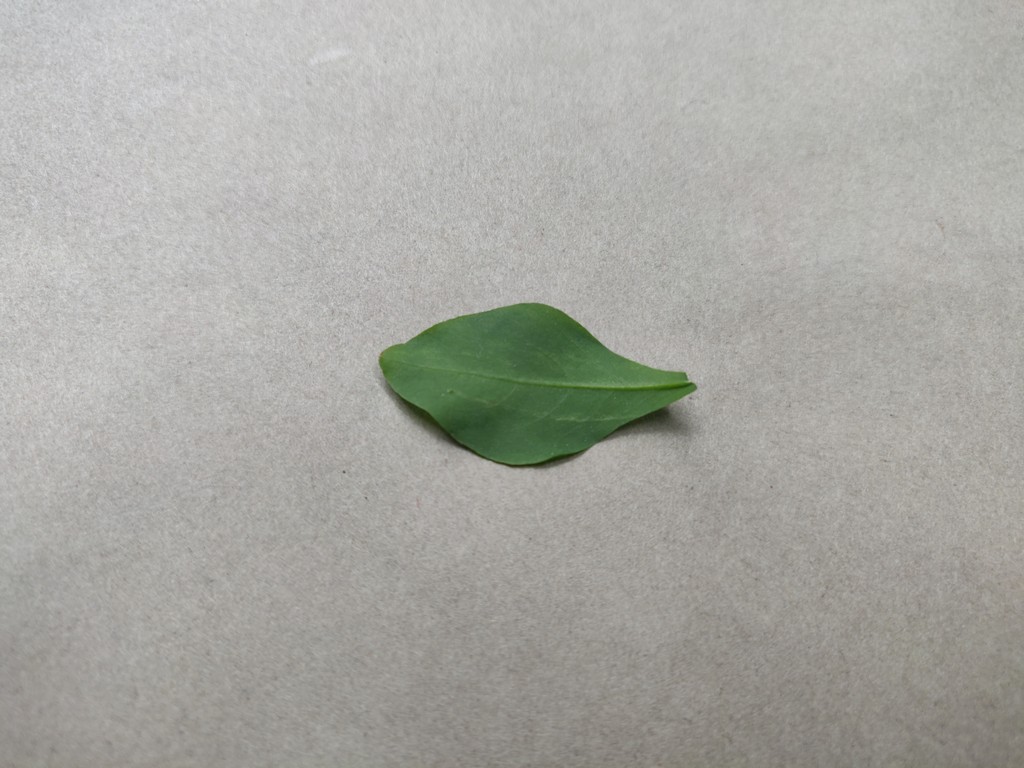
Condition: Healthy
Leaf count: single
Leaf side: back